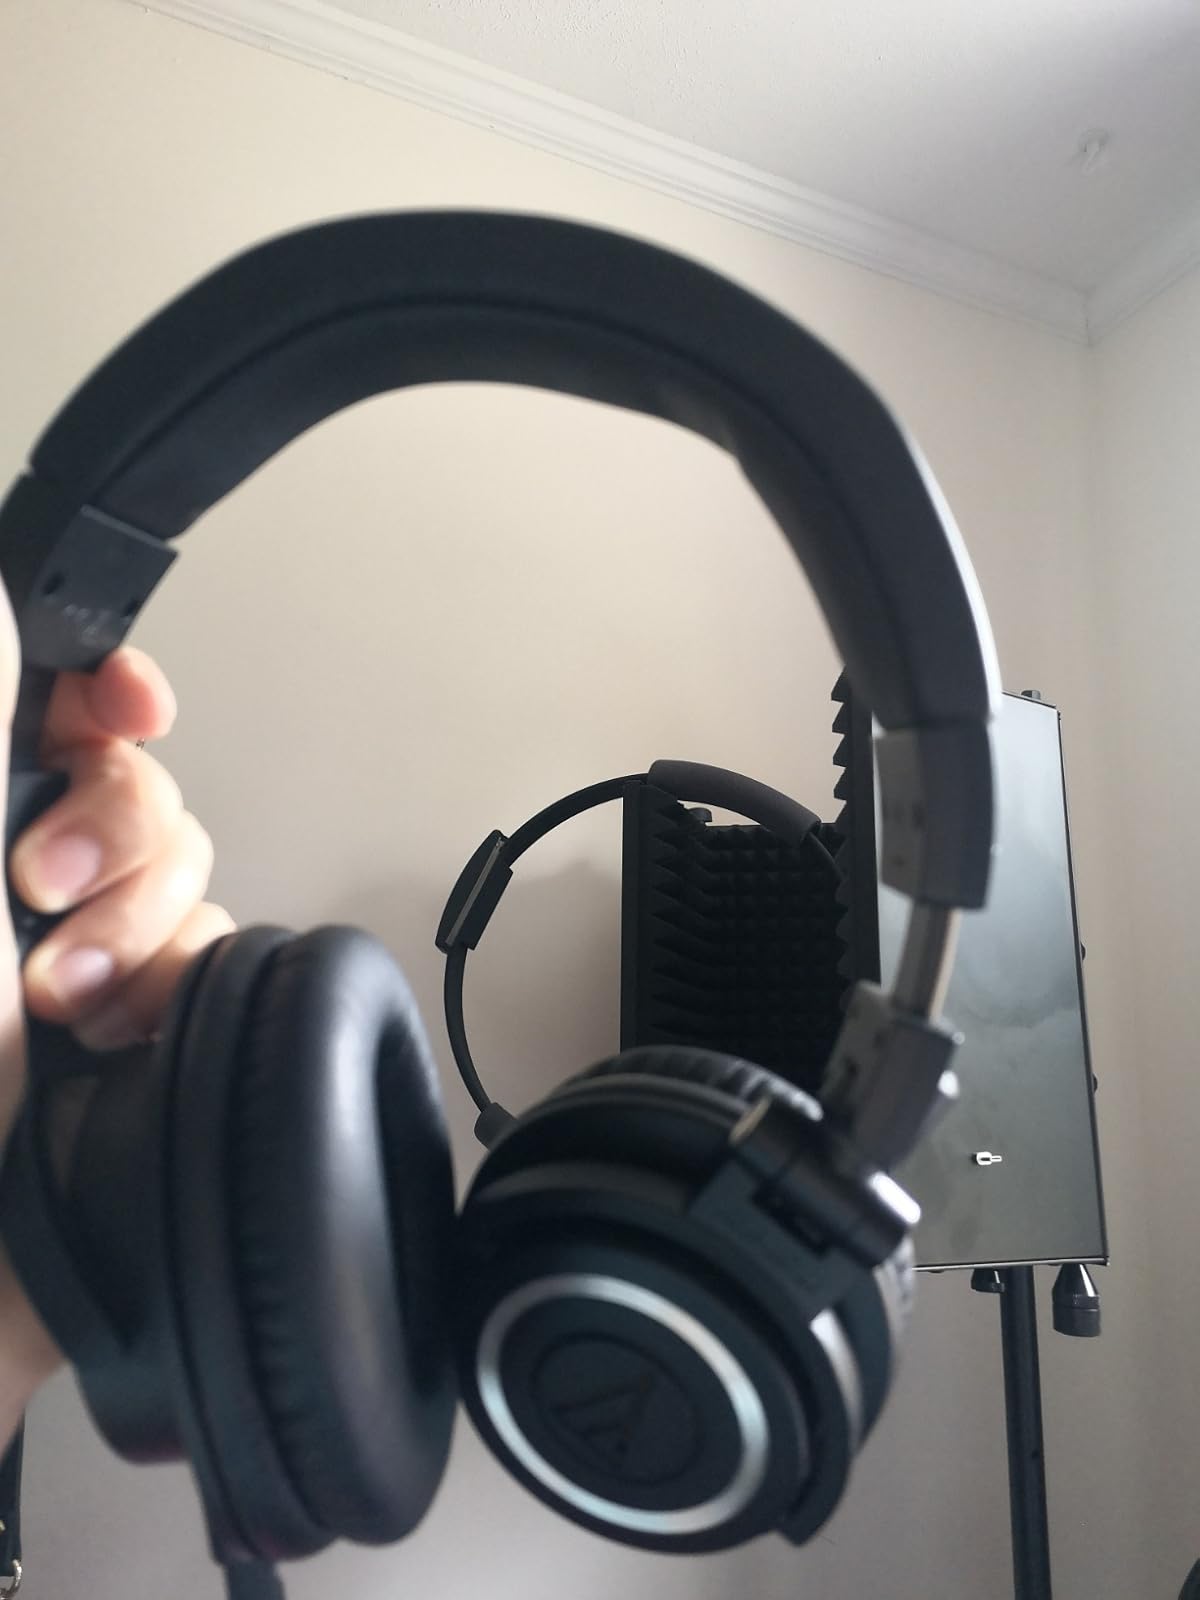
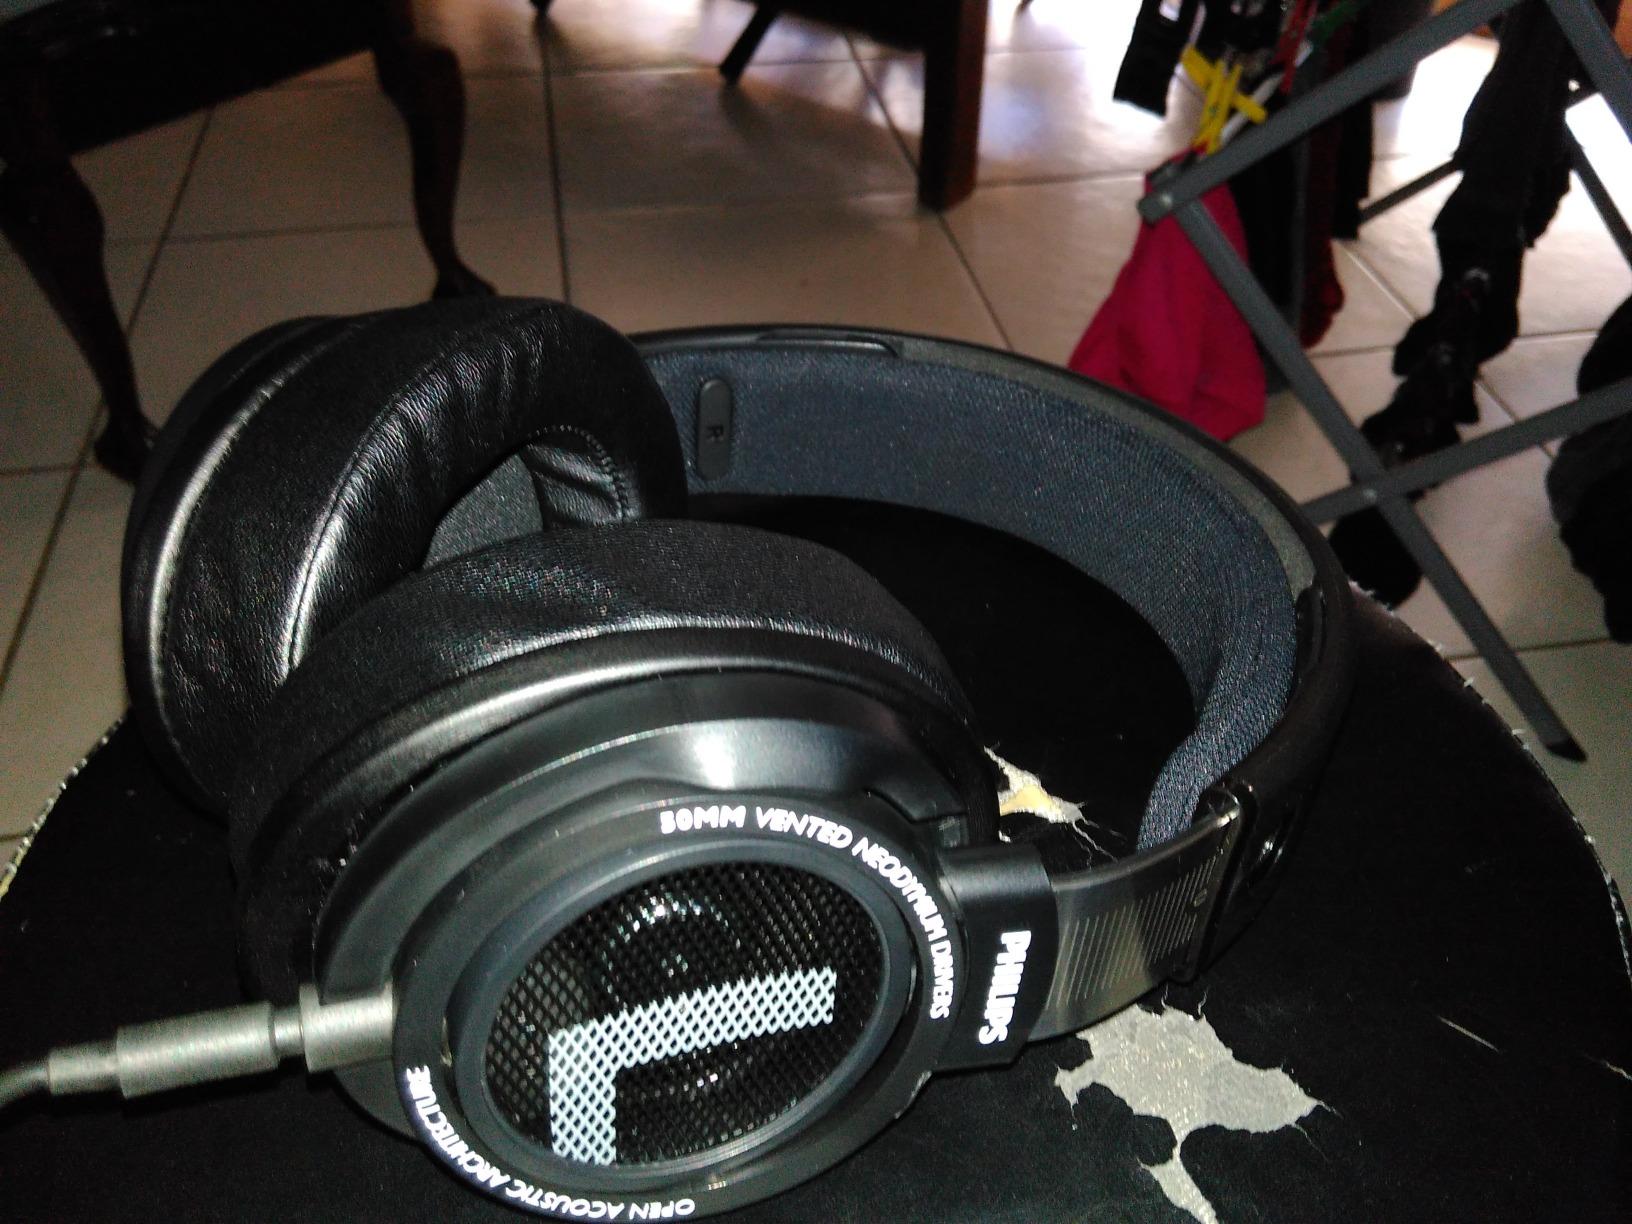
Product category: headphones
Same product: no